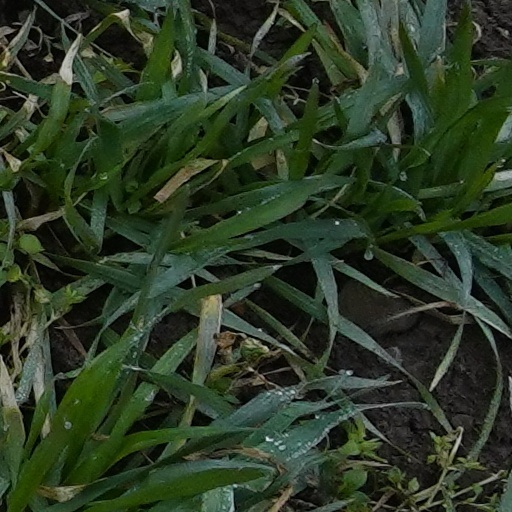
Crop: wheat